Navy Electronics Laboratory

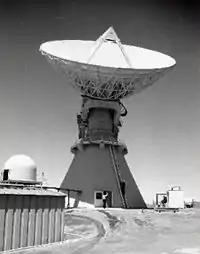
La Posta Astro-Geophysical Observatory

Interested in radio physics in general, the lab built a -diameter radio telescope on Point Loma, and in 1964, NEL began construction of the La Posta Astro-Geophysical Observatory on a site in the Laguna Mountains, east of San Diego. The observatory played a major role in solar radio mapping, studies of environmental disturbances, and development of a solar optical videometer for microwave research. Its dish, which could both transmit and receive, was used for important Center research programs in propagation and ionospheric forecasting which was used during a number of Apollo space launches to predict solar activity that might hamper communications from the ground to the space capsules.